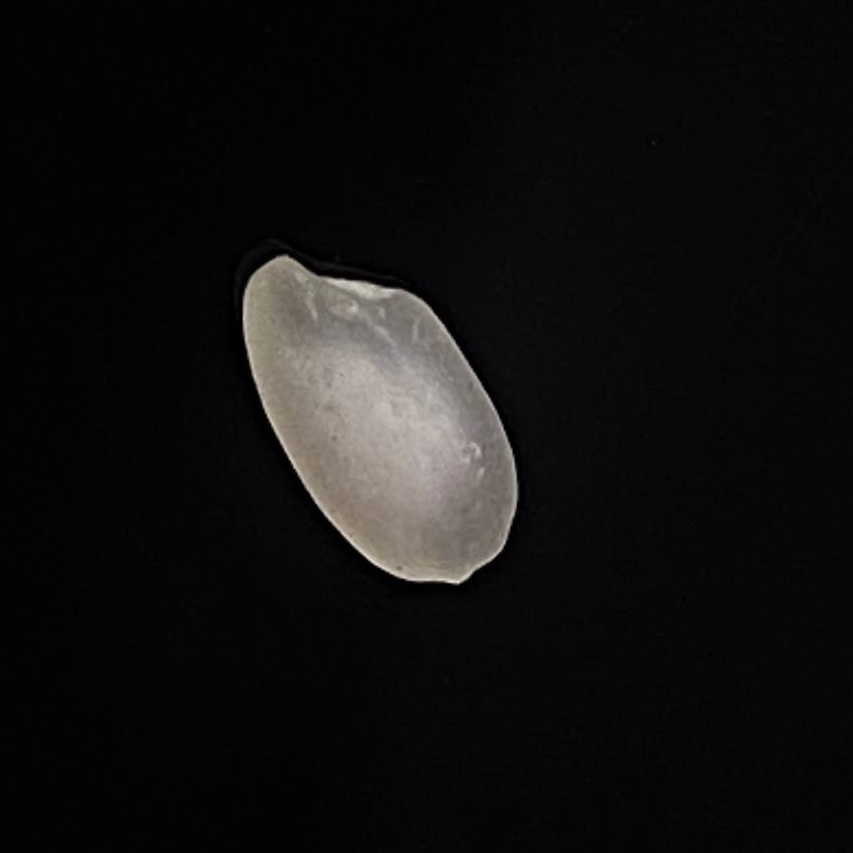
Rice variety: Bashful